Marguerite Naseau

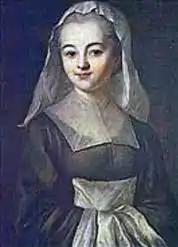
Marguerite Naseau

Marguerite Naseau (July 1594 – February 1633) was a French nun and the first member of "Daughters of Charity".